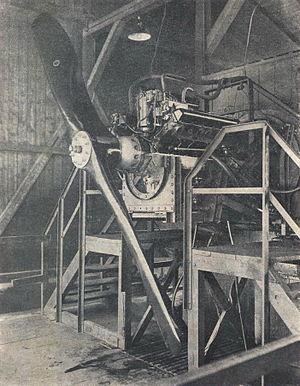
Moteur d' aviation Škoda L avec réducteur Farman sur blanc d'essai